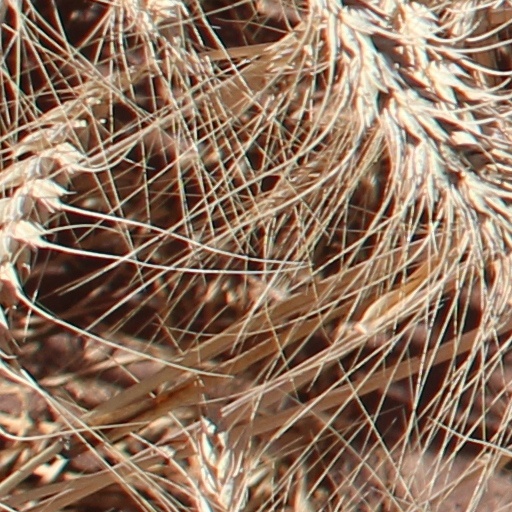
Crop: wheat